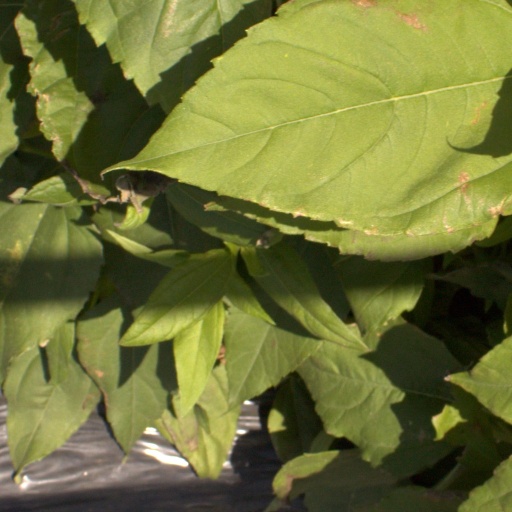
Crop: Jerusalem artichoke